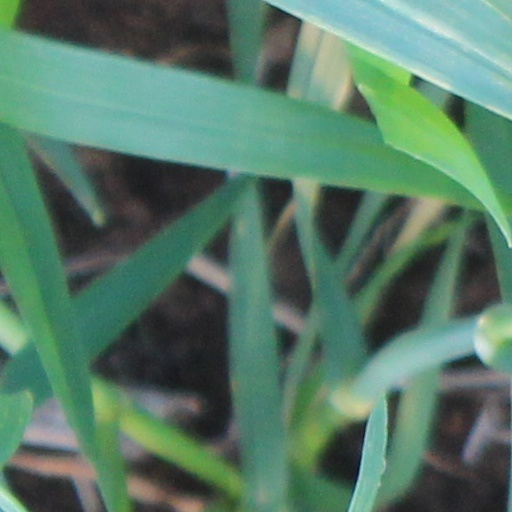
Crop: wheat